Doodia media

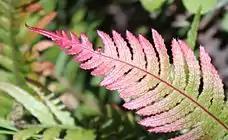
Flavonoids colour the tips of young fronds pink.

Young fronds contain flavonoids that protect them from ultraviolet radiation and give them a pink colour.